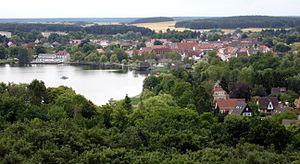
Krakow am See est une ville du Mecklembourg-Poméranie occidentale située dans l'arrondissement de Rostock.